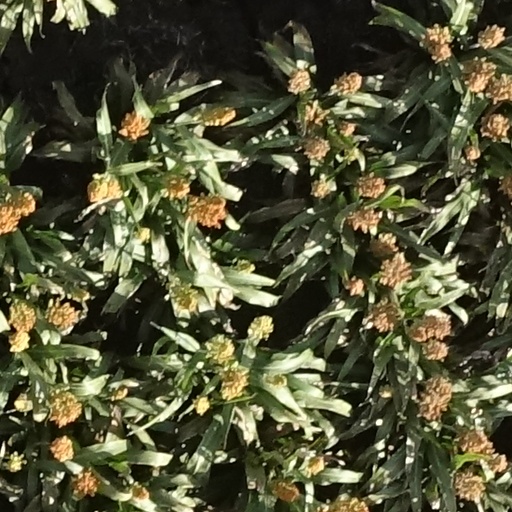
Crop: sorghum